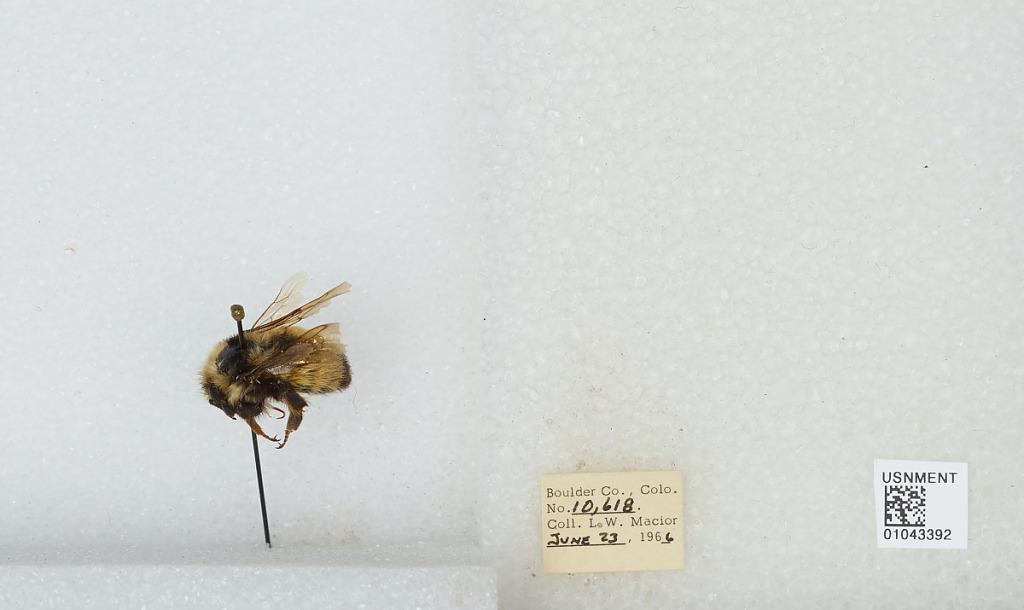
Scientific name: Bombus (Pyrobombus) bifarius Cresson
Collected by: L. Macior
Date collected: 1966-6-23
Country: United States
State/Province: Colorado
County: Boulder
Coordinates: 40.09, -105.36